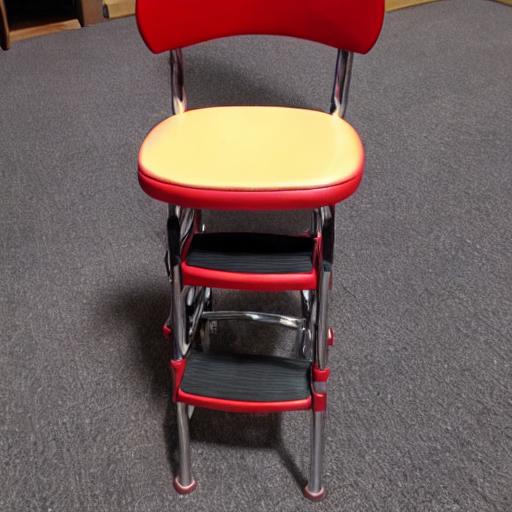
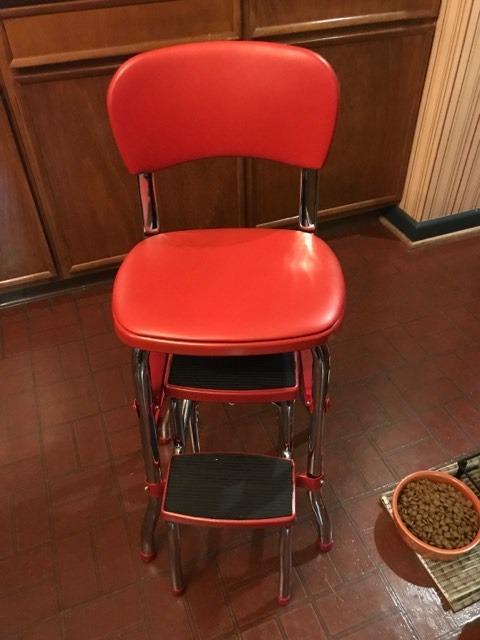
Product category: items_chair
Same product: no